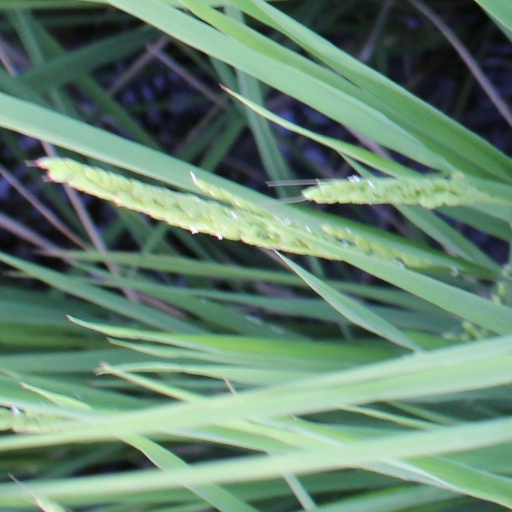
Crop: rice